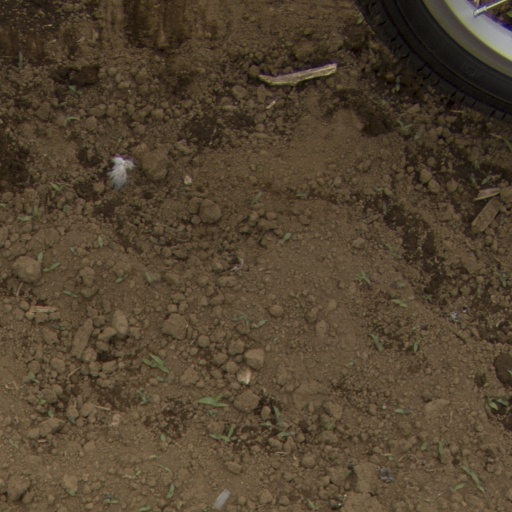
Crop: Jerusalem artichoke